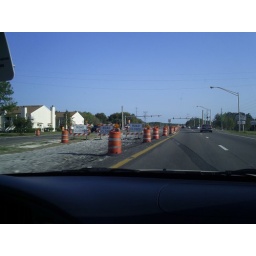
On St. John's Bluff. I haven't seen a sky that clear in a while, though.